Gina-Lisa Lohfink

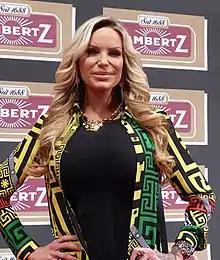
Lohfink in 2016

Lohfink was born on 23 September 1986 in Seligenstadt, Hesse. After finishing school, she trained as a nurse and worked as a fitness trainer. She has heterochromia; her right eye is green and her left eye is blue.